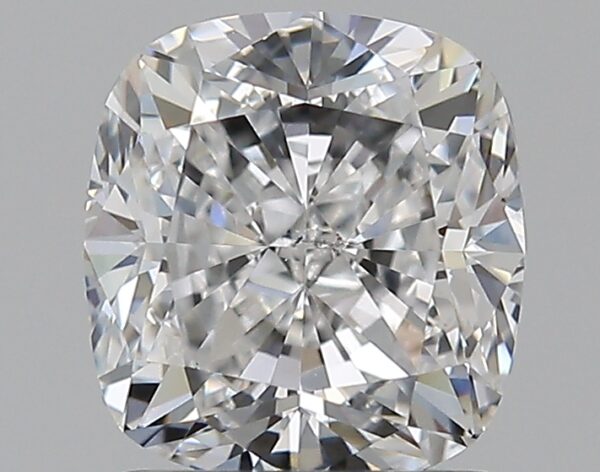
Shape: cushion
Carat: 1.55
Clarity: SI1
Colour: D
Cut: EX
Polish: EX
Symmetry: EX
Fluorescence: M
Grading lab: GIA
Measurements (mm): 6.68 x 6.24 x 4.34